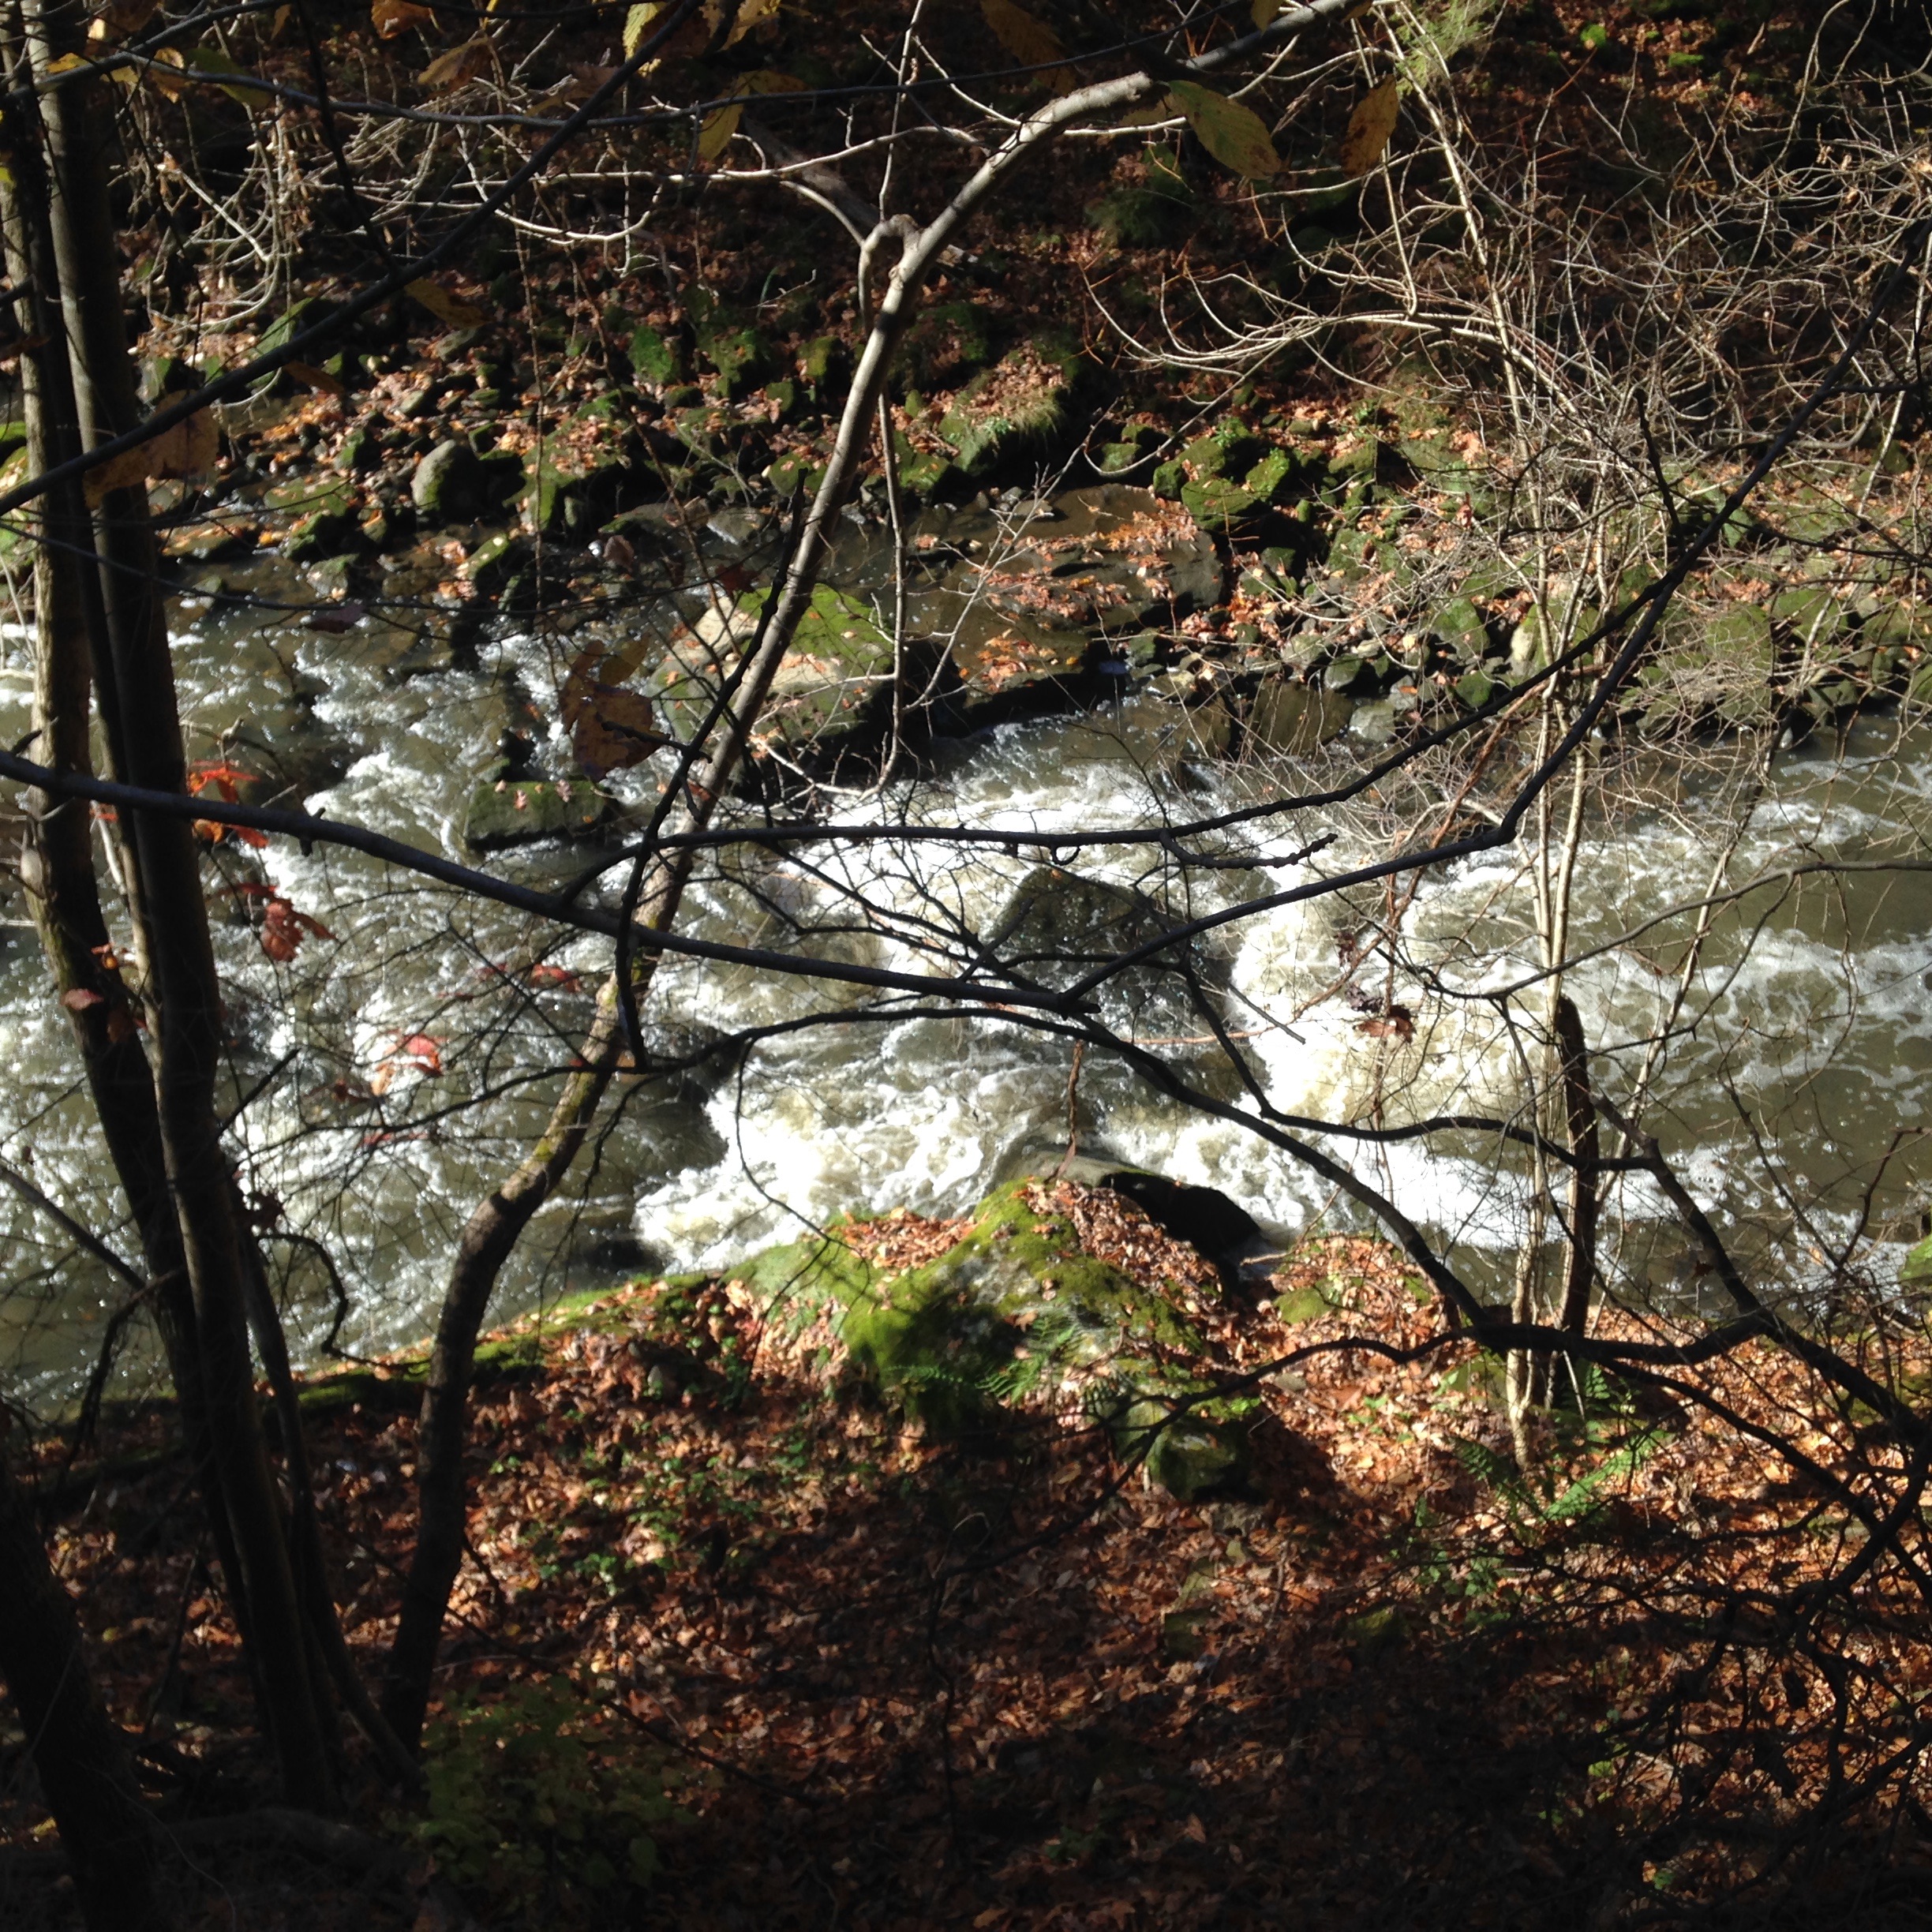
tree, nature, forest, wilderness, branch, plant, sunlight, leaf, flower, stream, autumn, flora, season, woodland, habitat, natural environment, woody plant